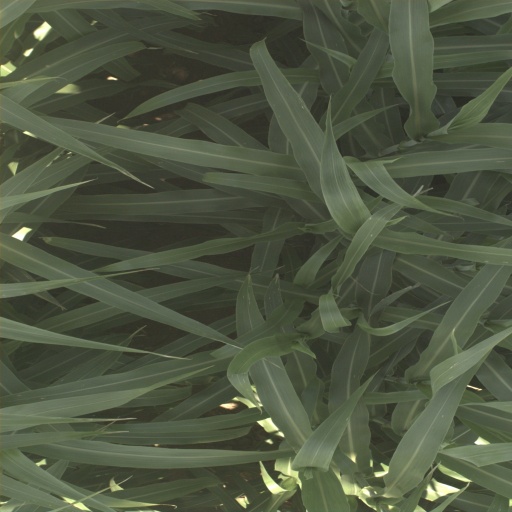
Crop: sorghum